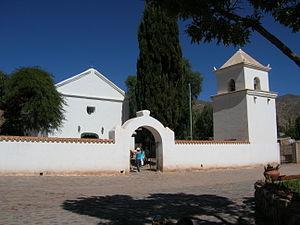
La province de Jujuy est une province argentine, située dans le nord-ouest du pays, limitée à l'est et au sud par la province de Salta, à l'ouest par le Chili et au nord par la Bolivie. Sa capitale est San Salvador de Jujuy.
Uquía est un village argentin de la province de Jujuy, dans le département de Humahuaca. Situé à 2 824 m d'altitude, dans la Quebrada de Humahuaca, il regroupe 525 habitants.